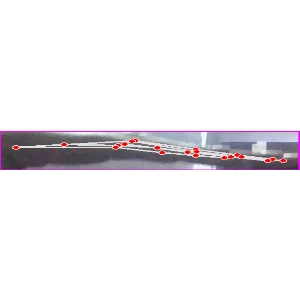
अक्षर: ज